Antonio's Breakfast

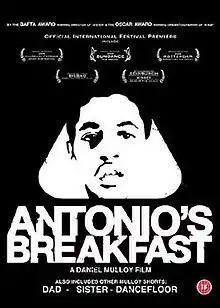

Antonio's Breakfast is a 2006 Brixton set drama short film written and directed by Daniel Mulloy. It premiered in Sundance Film Festival and went on to win the BAFTA Award for Best Short Film.